Taegyo

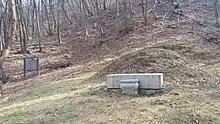
Grave of Lee Sajudang

"Taegyo" was introduced into Korea from China at the end of the 918-1392 Goryeo period. During the 1392–1910 Joseon period, it grew in popularity. In 1800, the Korean female scholar Yi Sajudang wrote a book on the subject entitled "Taegyosingi". In her book, Yi asserted that, for a child, the ten months of education it receives in the mother's womb is more important than the ten years of education that follows it. Proponents of "taegyo" claim that its ideas overlap with, but originated significantly earlier in time than the child development theories of the Western world.